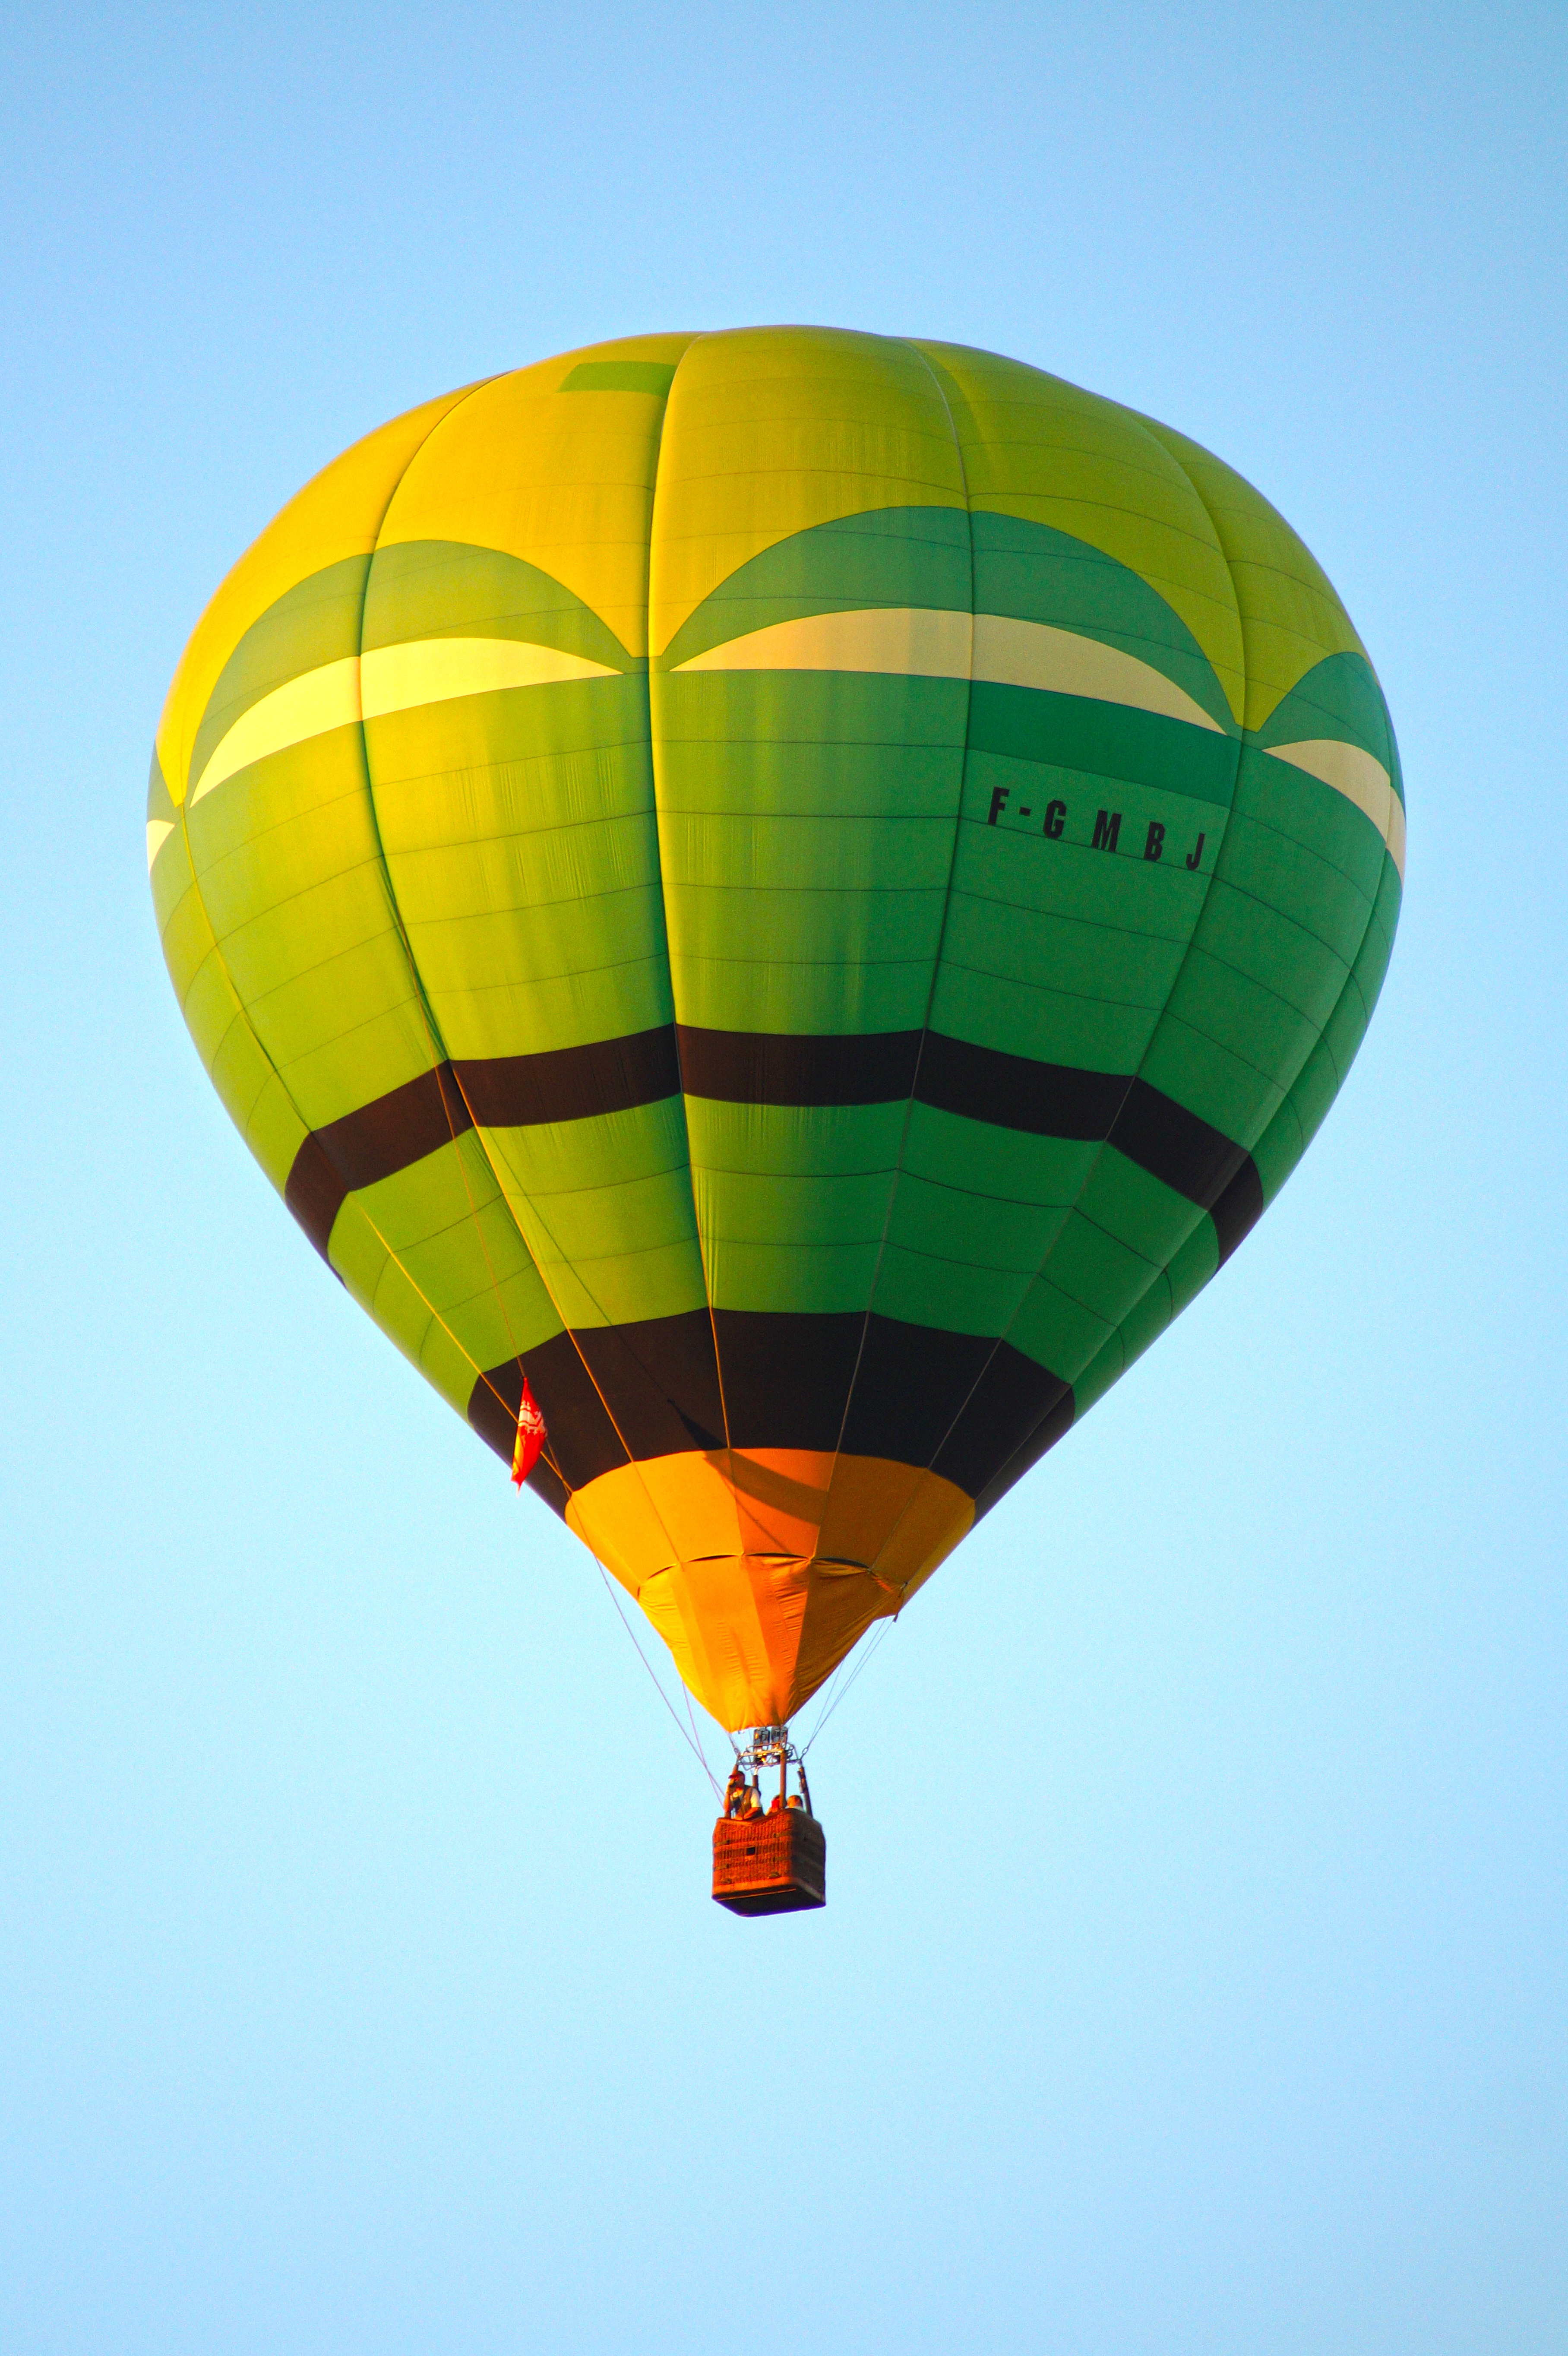
wing, light, sky, air, balloon, hot air balloon, travel, aircraft, vehicle, flight, freedom, toy, ball, nacelle, airship, inflate, hot air ballooning, atmosphere of earth